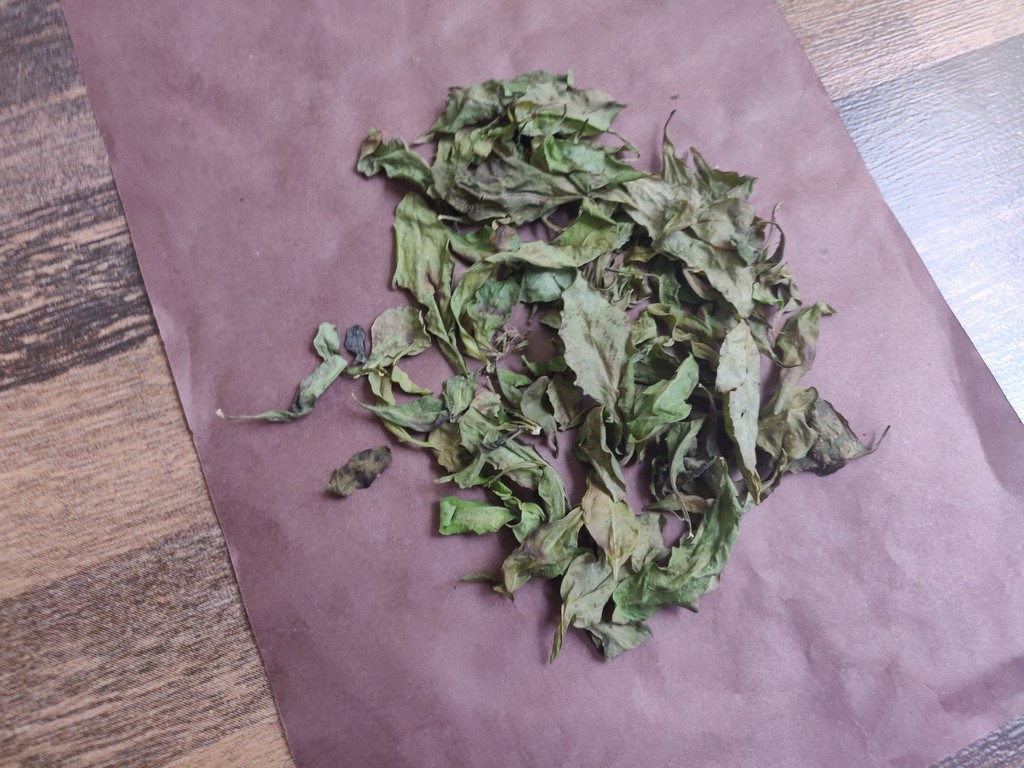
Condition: Dried
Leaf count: multiple
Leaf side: unknown